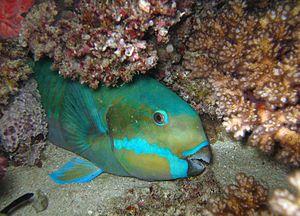
La Grande Barrière de corail est le plus grand récif corallien du monde comptant plus de 2 900 récifs et 900 îles s'étirant de Bundaberg à la pointe du Cap York soit plus de 2 600 kilomètres sur une superficie de 344 400 km². Le récif se situe en Mer de Corail au large du Queensland, en Australie.